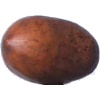
Label: Nut Pecan 1